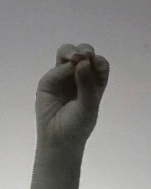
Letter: ha